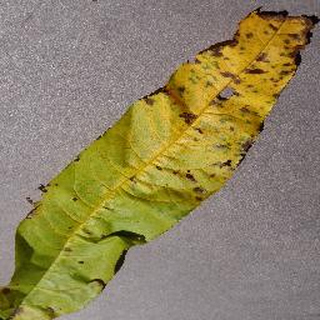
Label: peach_bacterial_spot